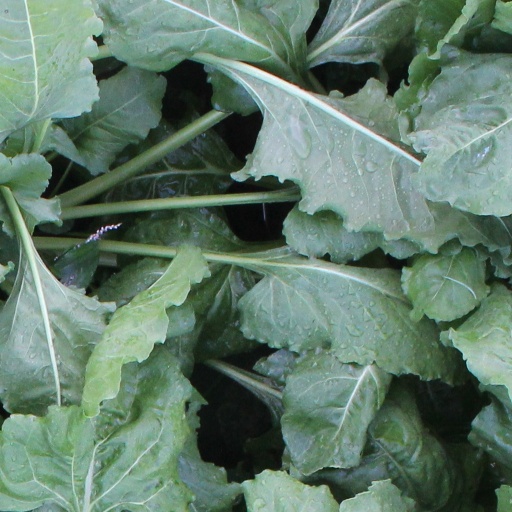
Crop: sugar beet